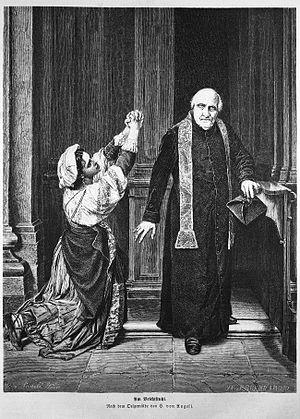
Un confessionnal désigne un isoloir clos, disposé sous forme décorative dans les églises catholiques afin que le confesseur, un prêtre, y entende derrière un grillage le pénitent « à confesse ».